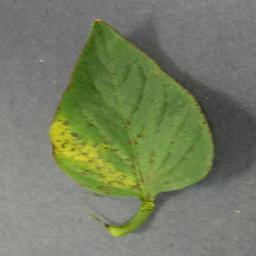
Label: Tomato___Tomato_Yellow_Leaf_Curl_Virus